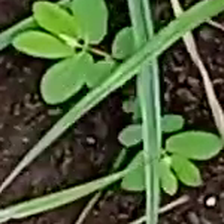
Weed species: Sicklepod_(Senna obtusifolia)